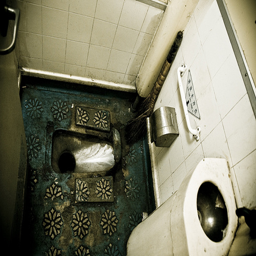
Old dirty bathroom with toilet removed from floor.
A toilet is in the floor of a dirty bathroom.
A terribly dirty bathroom with a hole in the ground and a tiny sink.
A bathroom with toilet in the floor and a sink.
A small bathroom with a toilet in the floor